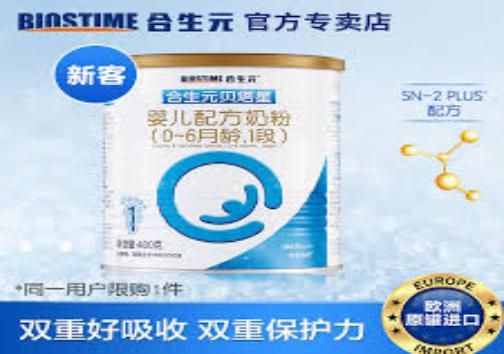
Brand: biostime-2
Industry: Food